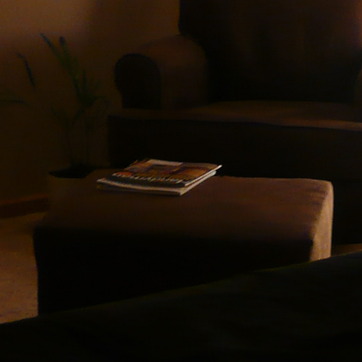
Material: paper